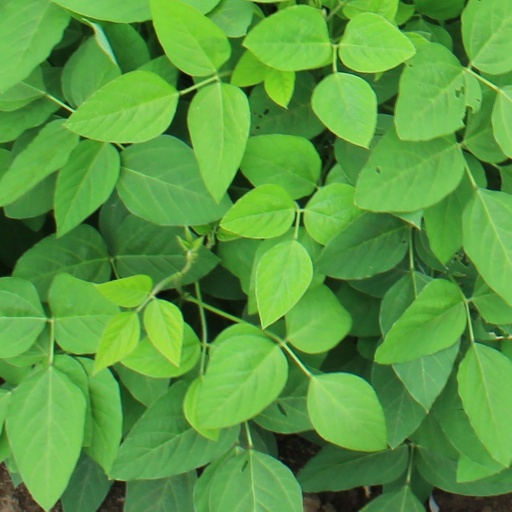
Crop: soybean